Nicolás Thaller

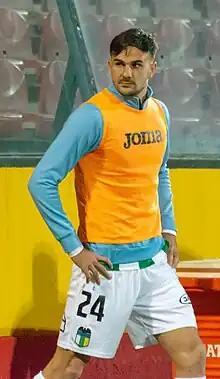
Thaller in 2023.

Nicolás Alejandro Thaller (born 7 September 1998) is an Argentine professional footballer who plays as a centre-back for Colón.